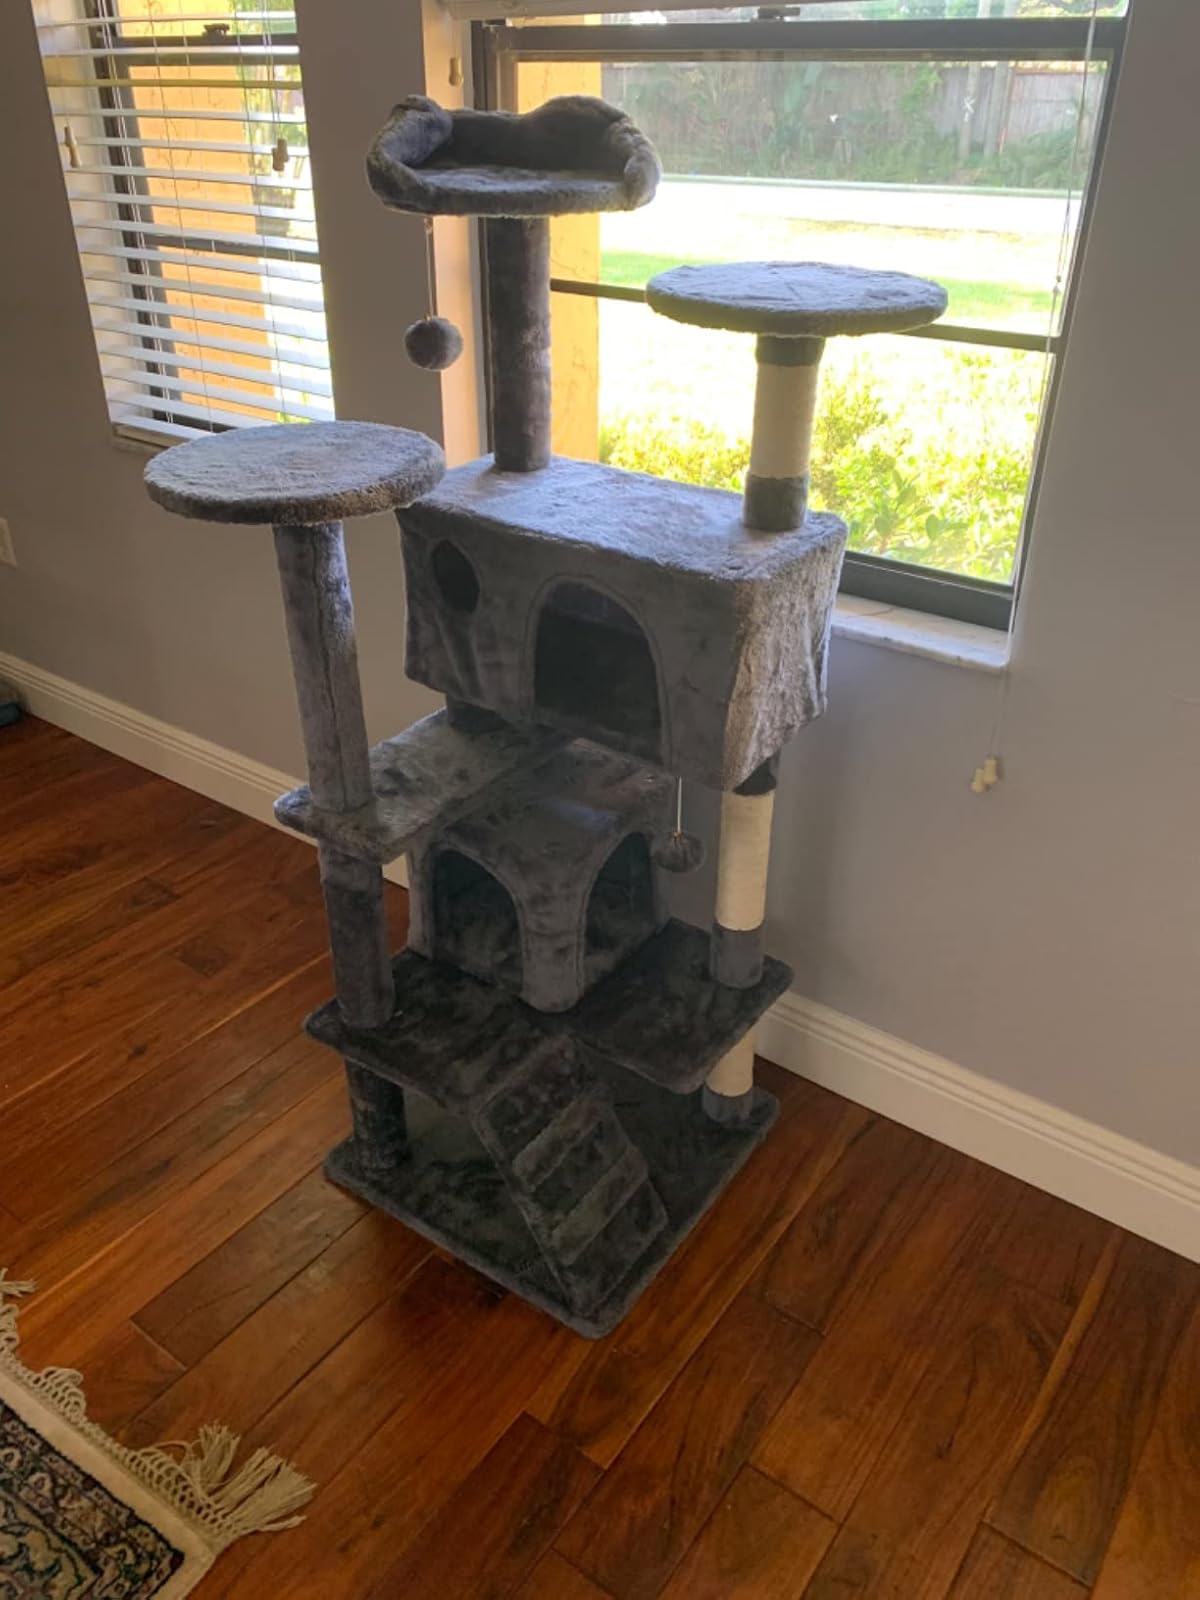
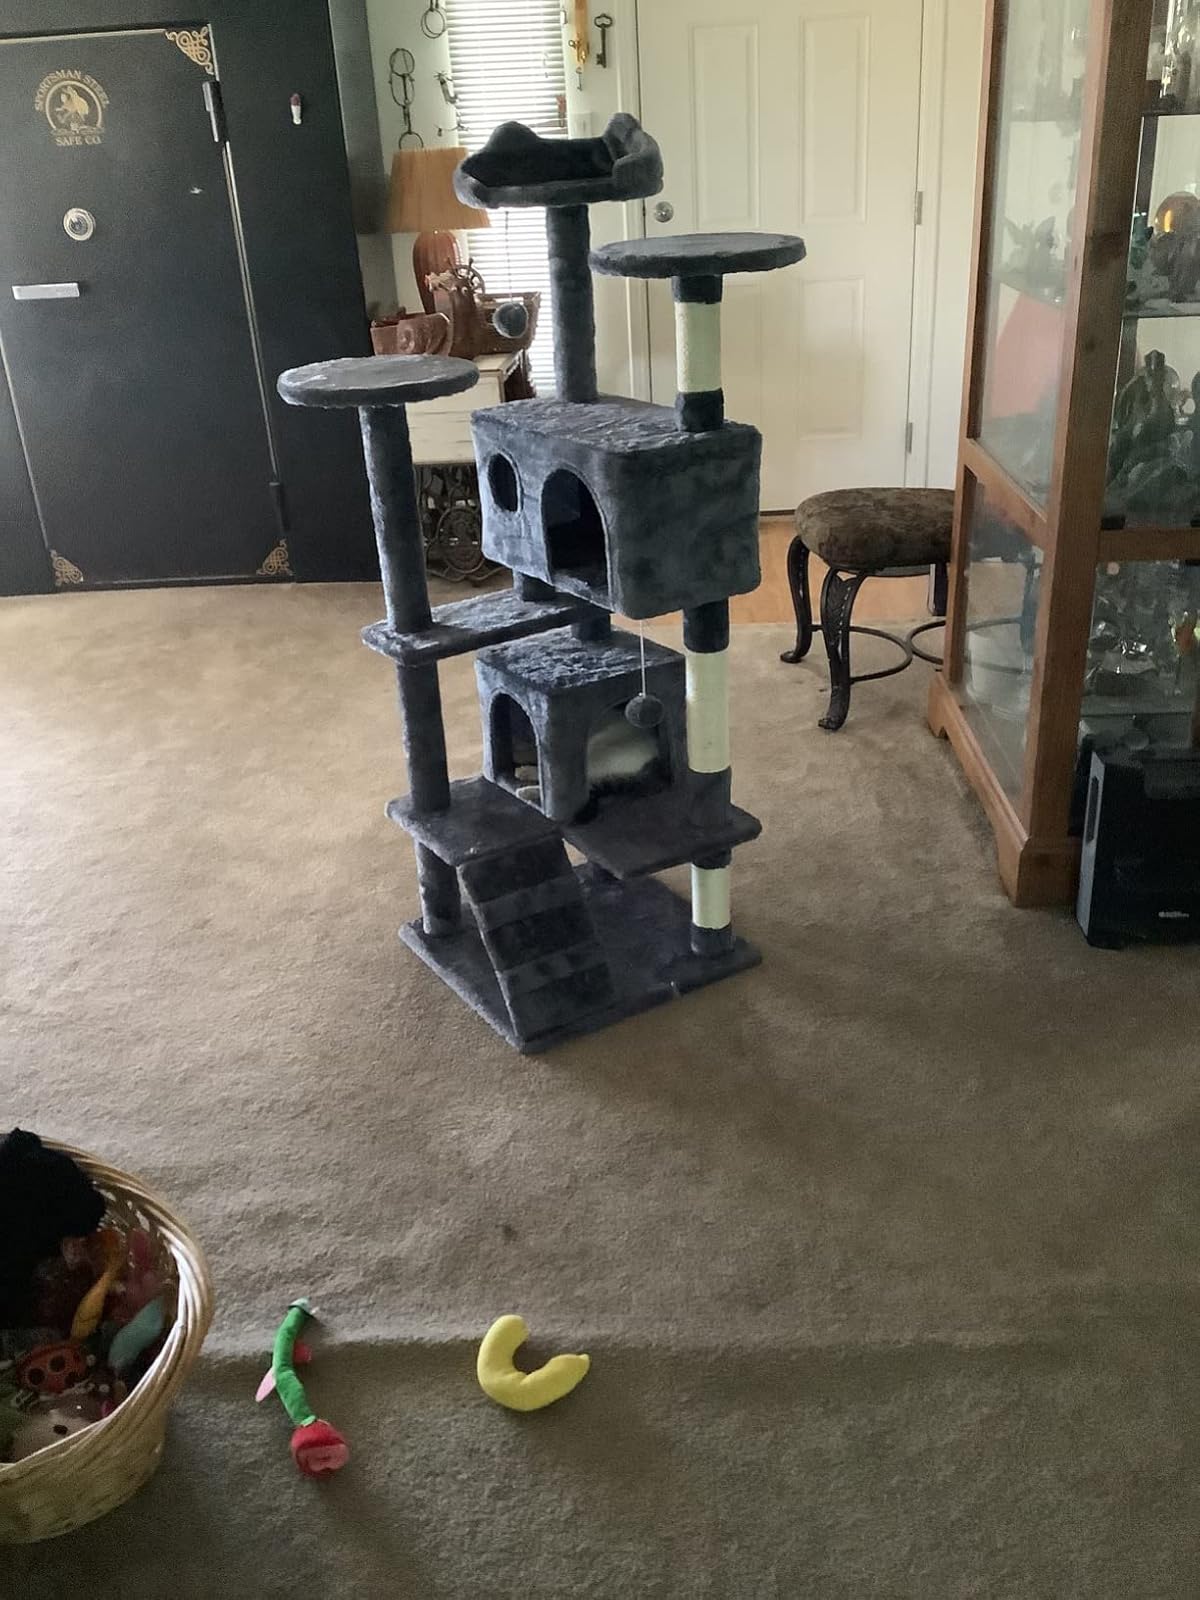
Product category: items_cat tree
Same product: yes